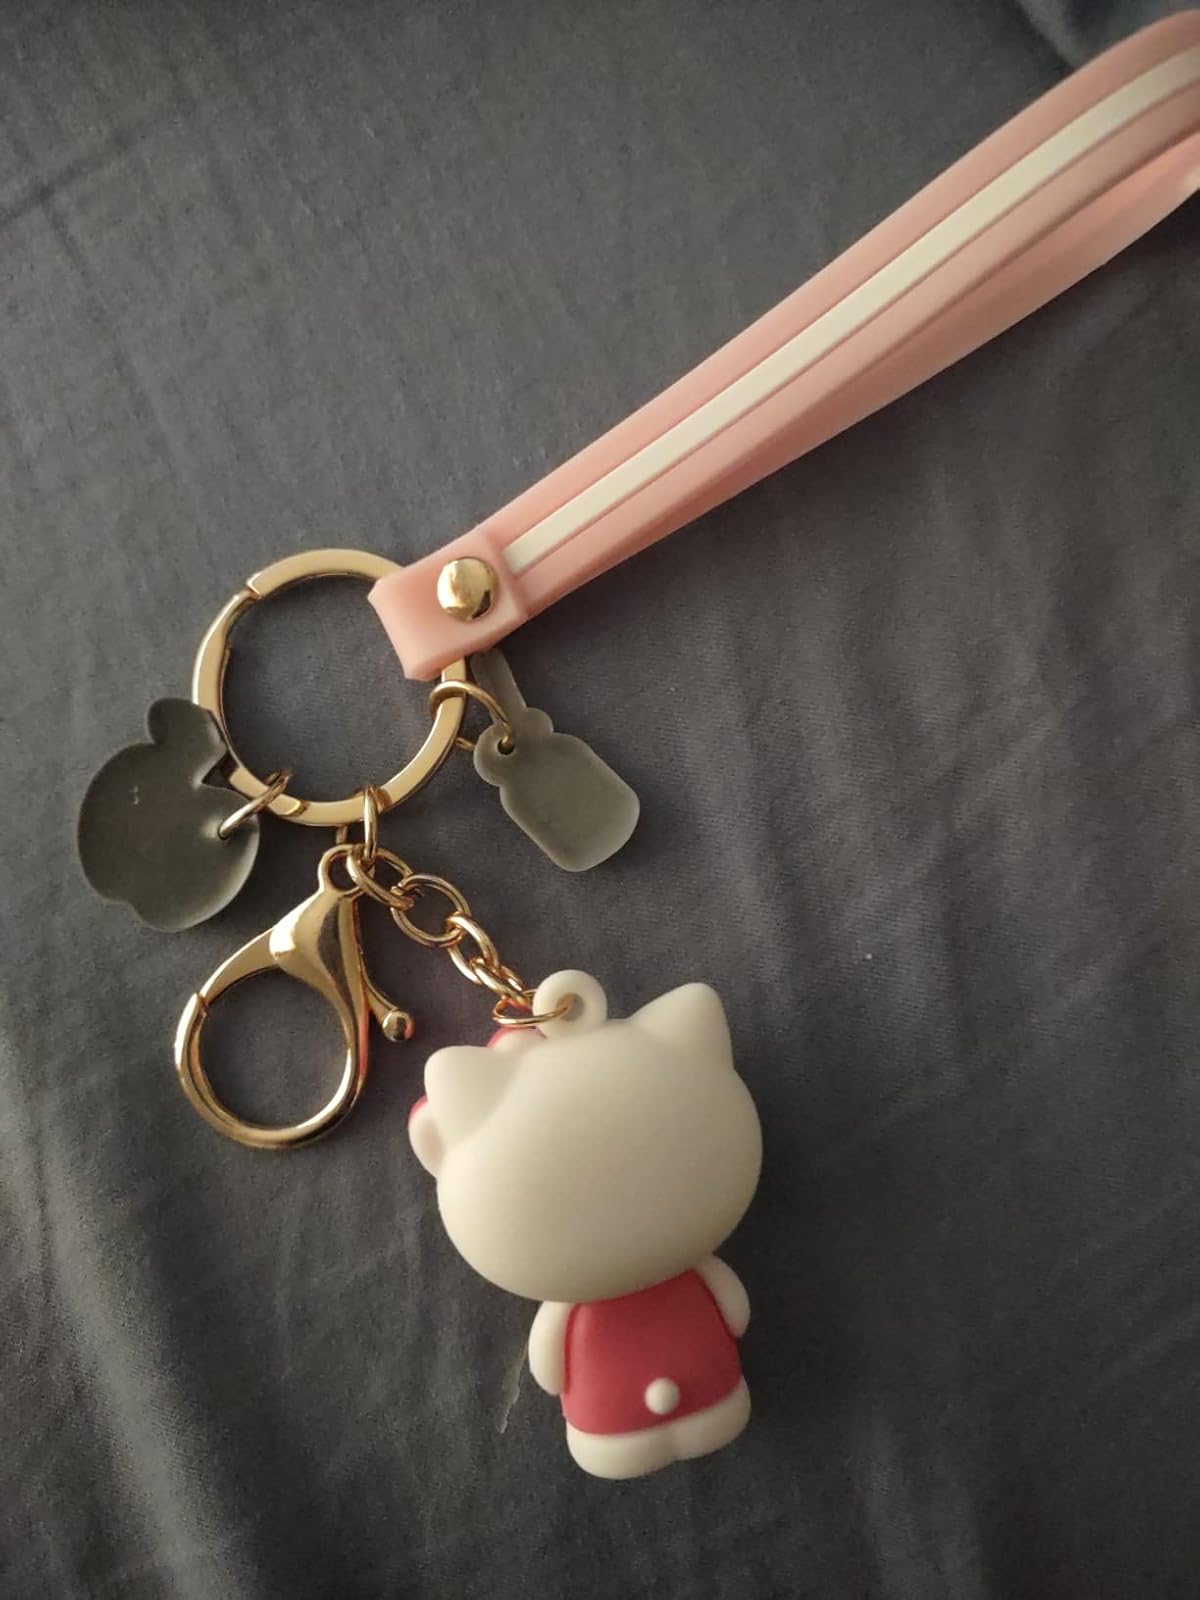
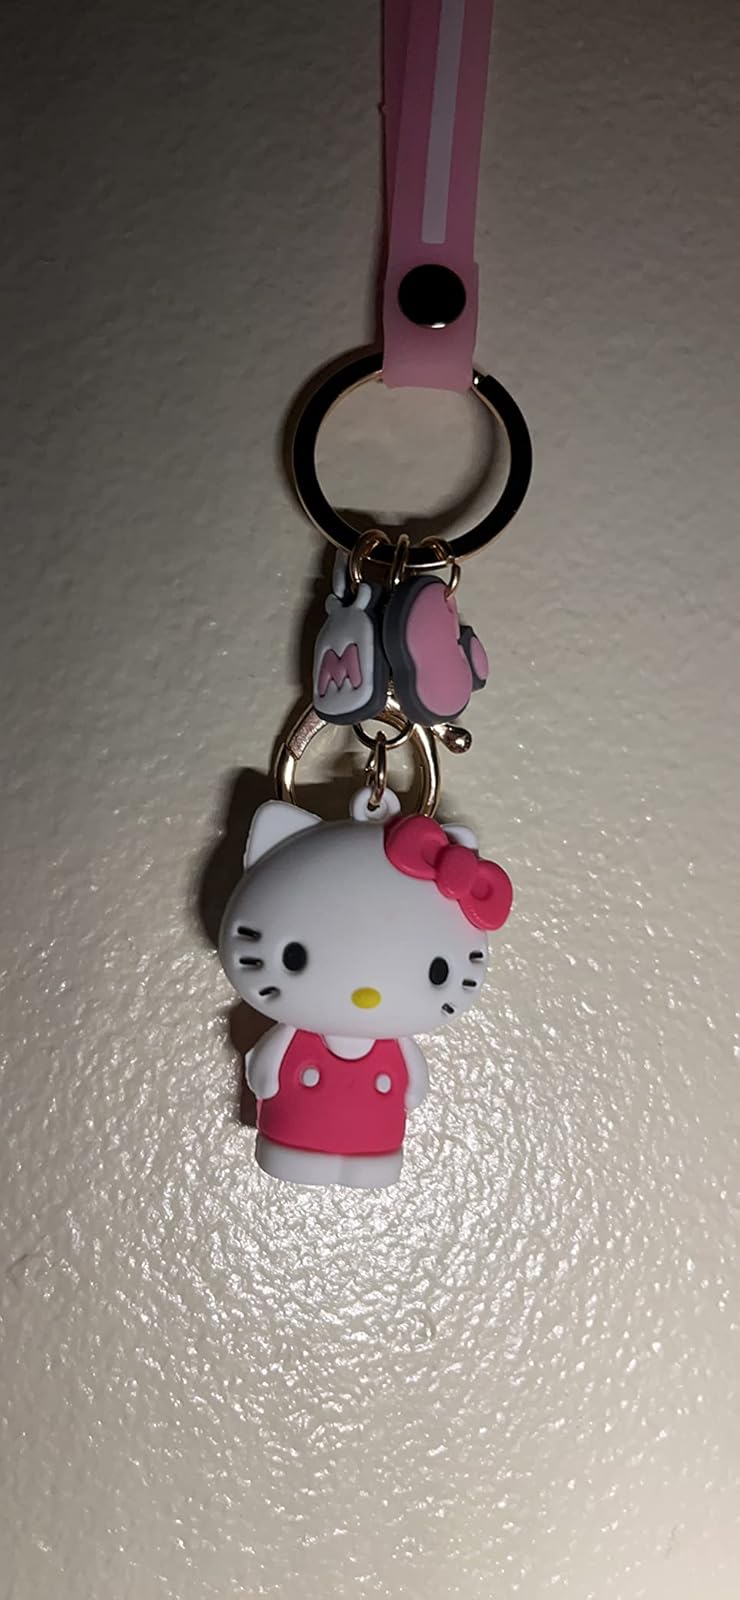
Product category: accessories_keychain
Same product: yes